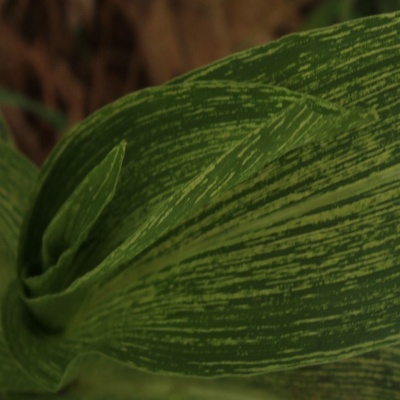
Crop: Maize
Condition: streak virus